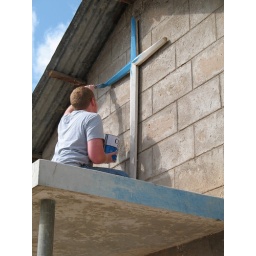
James hard at work, painting the cross above the front door of the church.